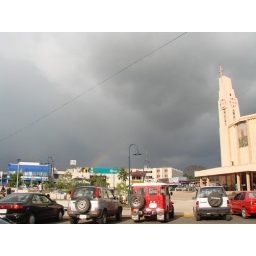
rainbow in the sky across the street from the Chirripo Hotel in San Isidro del General, Costa Rica